Washington Metro

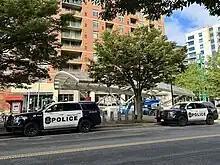
Metro Transit Police vehicles at Virginia Square–GMU station

Metrorail begins service at 5 am Monday through Friday, 6 am on Saturdays and Sundays; it ends service at midnight Monday through Thursday, 2:00 am Friday and Saturday, and midnight on Sundays, although the last trains leave the end stations inbound about half an hour before these times. The COVID-19 Pandemic caused Metro to increase headways as fewer riders rode the system. As of June 2025, Metro has mostly returned to or surpassed pre-pandemic service levels as ridership spikes back to pre-2020 levels. Headways are now shorter than in 2018 on all lines except for the Blue, Orange, and Silver lines at rush hour (10 minutes vs 8 in 2018). Metro also made changes to weekend headways, which now run shorter than pre-pandemic; weekend headways now match mid-day weekday headways.